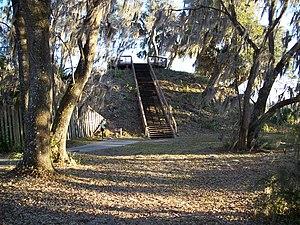
Les National Historic Landmarks de Floride sont les sites historiques d'intérêt national de l'État de Floride au sud-est des États-Unis.
Le parc archéologique d'État de Crystal River est un parc de 25 hectares situé sur la Crystal River, dans le comté de Citrus en Floride. Il se trouve à trois kilomètres au nord-ouest de la ville de Crystal River. Depuis le 29 septembre 1970 ce site est également inscrit comme National Historic Landmark.